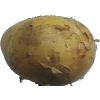
Label: Potato White 1